Crimean Goths

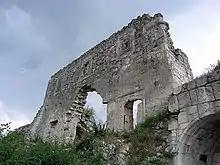
The modern-day ruins of Mangup (Doros), capital of the Crimean Goths

The Ostrogoths became vassals of the Huns until the death of Attila, when they revolted and regained independence. Like the Huns, the Goths in Crimea never regained their lost glory.